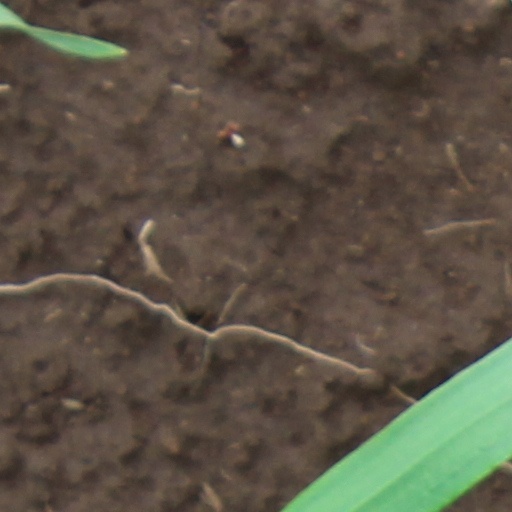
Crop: wheat